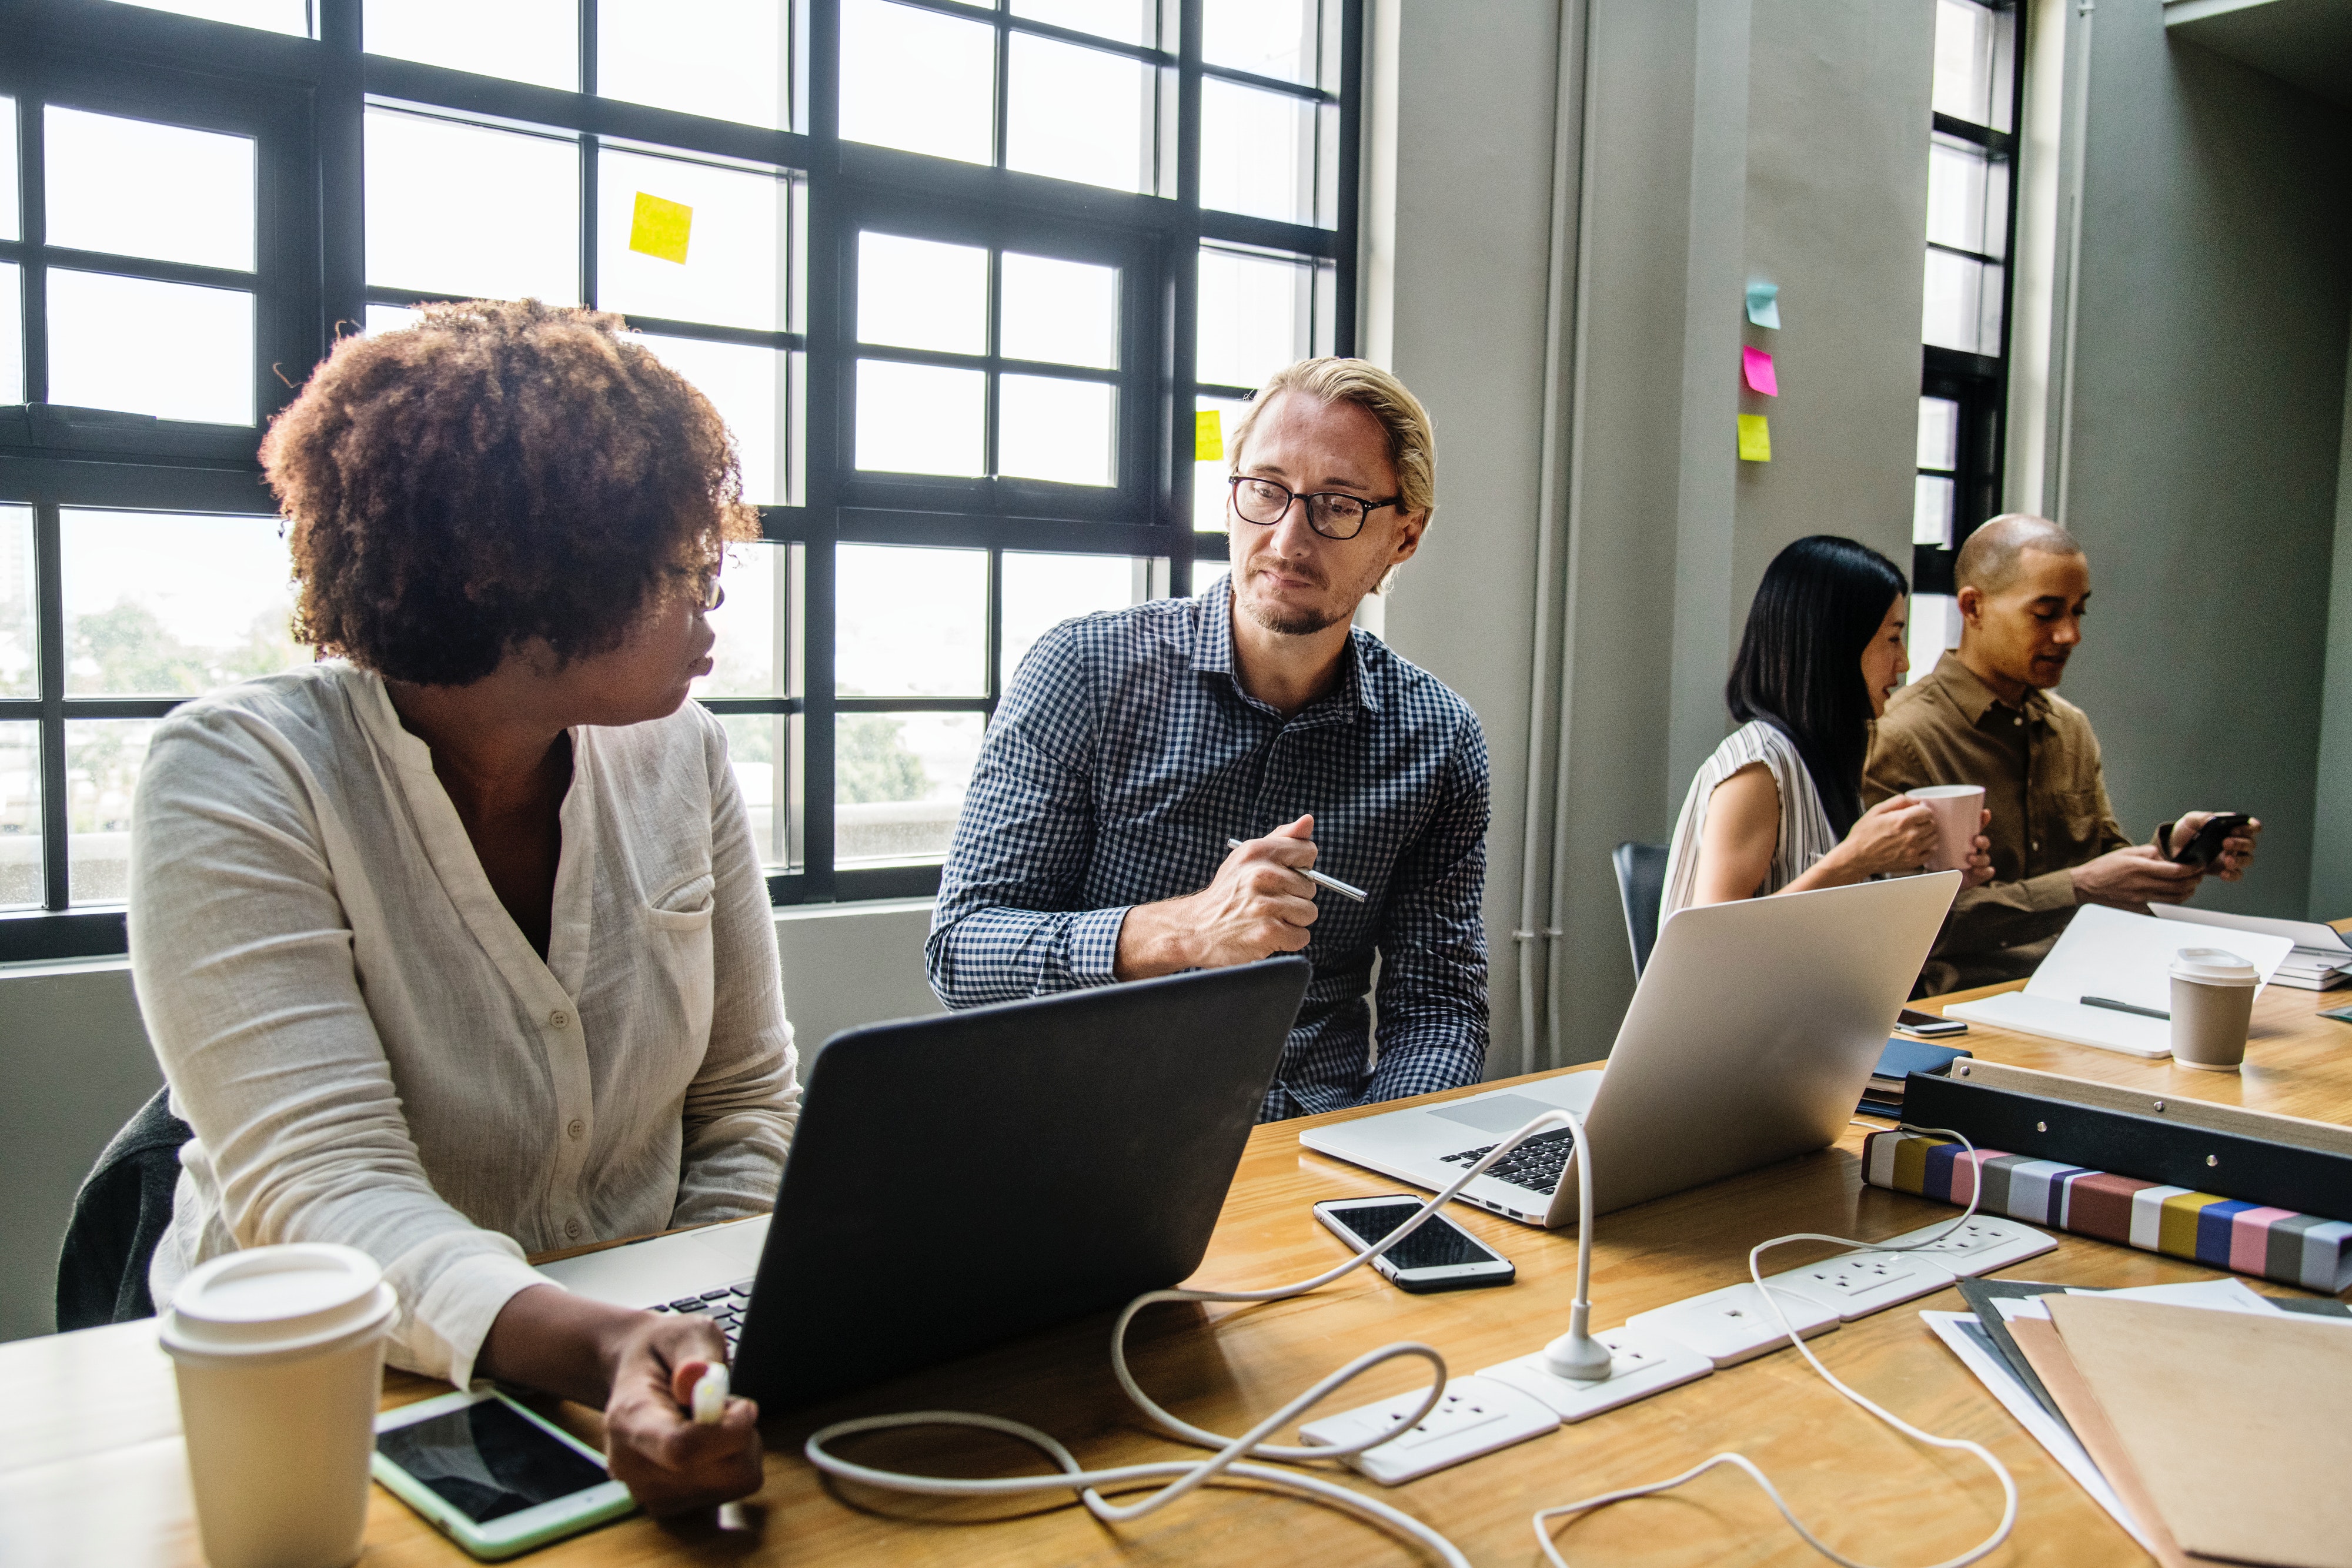
office, job, learning, white collar worker, design, collaboration, software engineering, meeting, employment, event, conversation, student, business, interior design, training, company, building, team, management